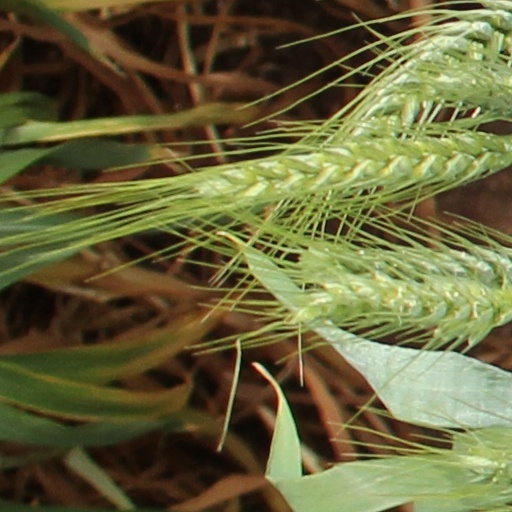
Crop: wheat